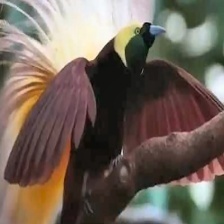
Species: BIRD OF PARADISE
Scientific name: STRELITZIA